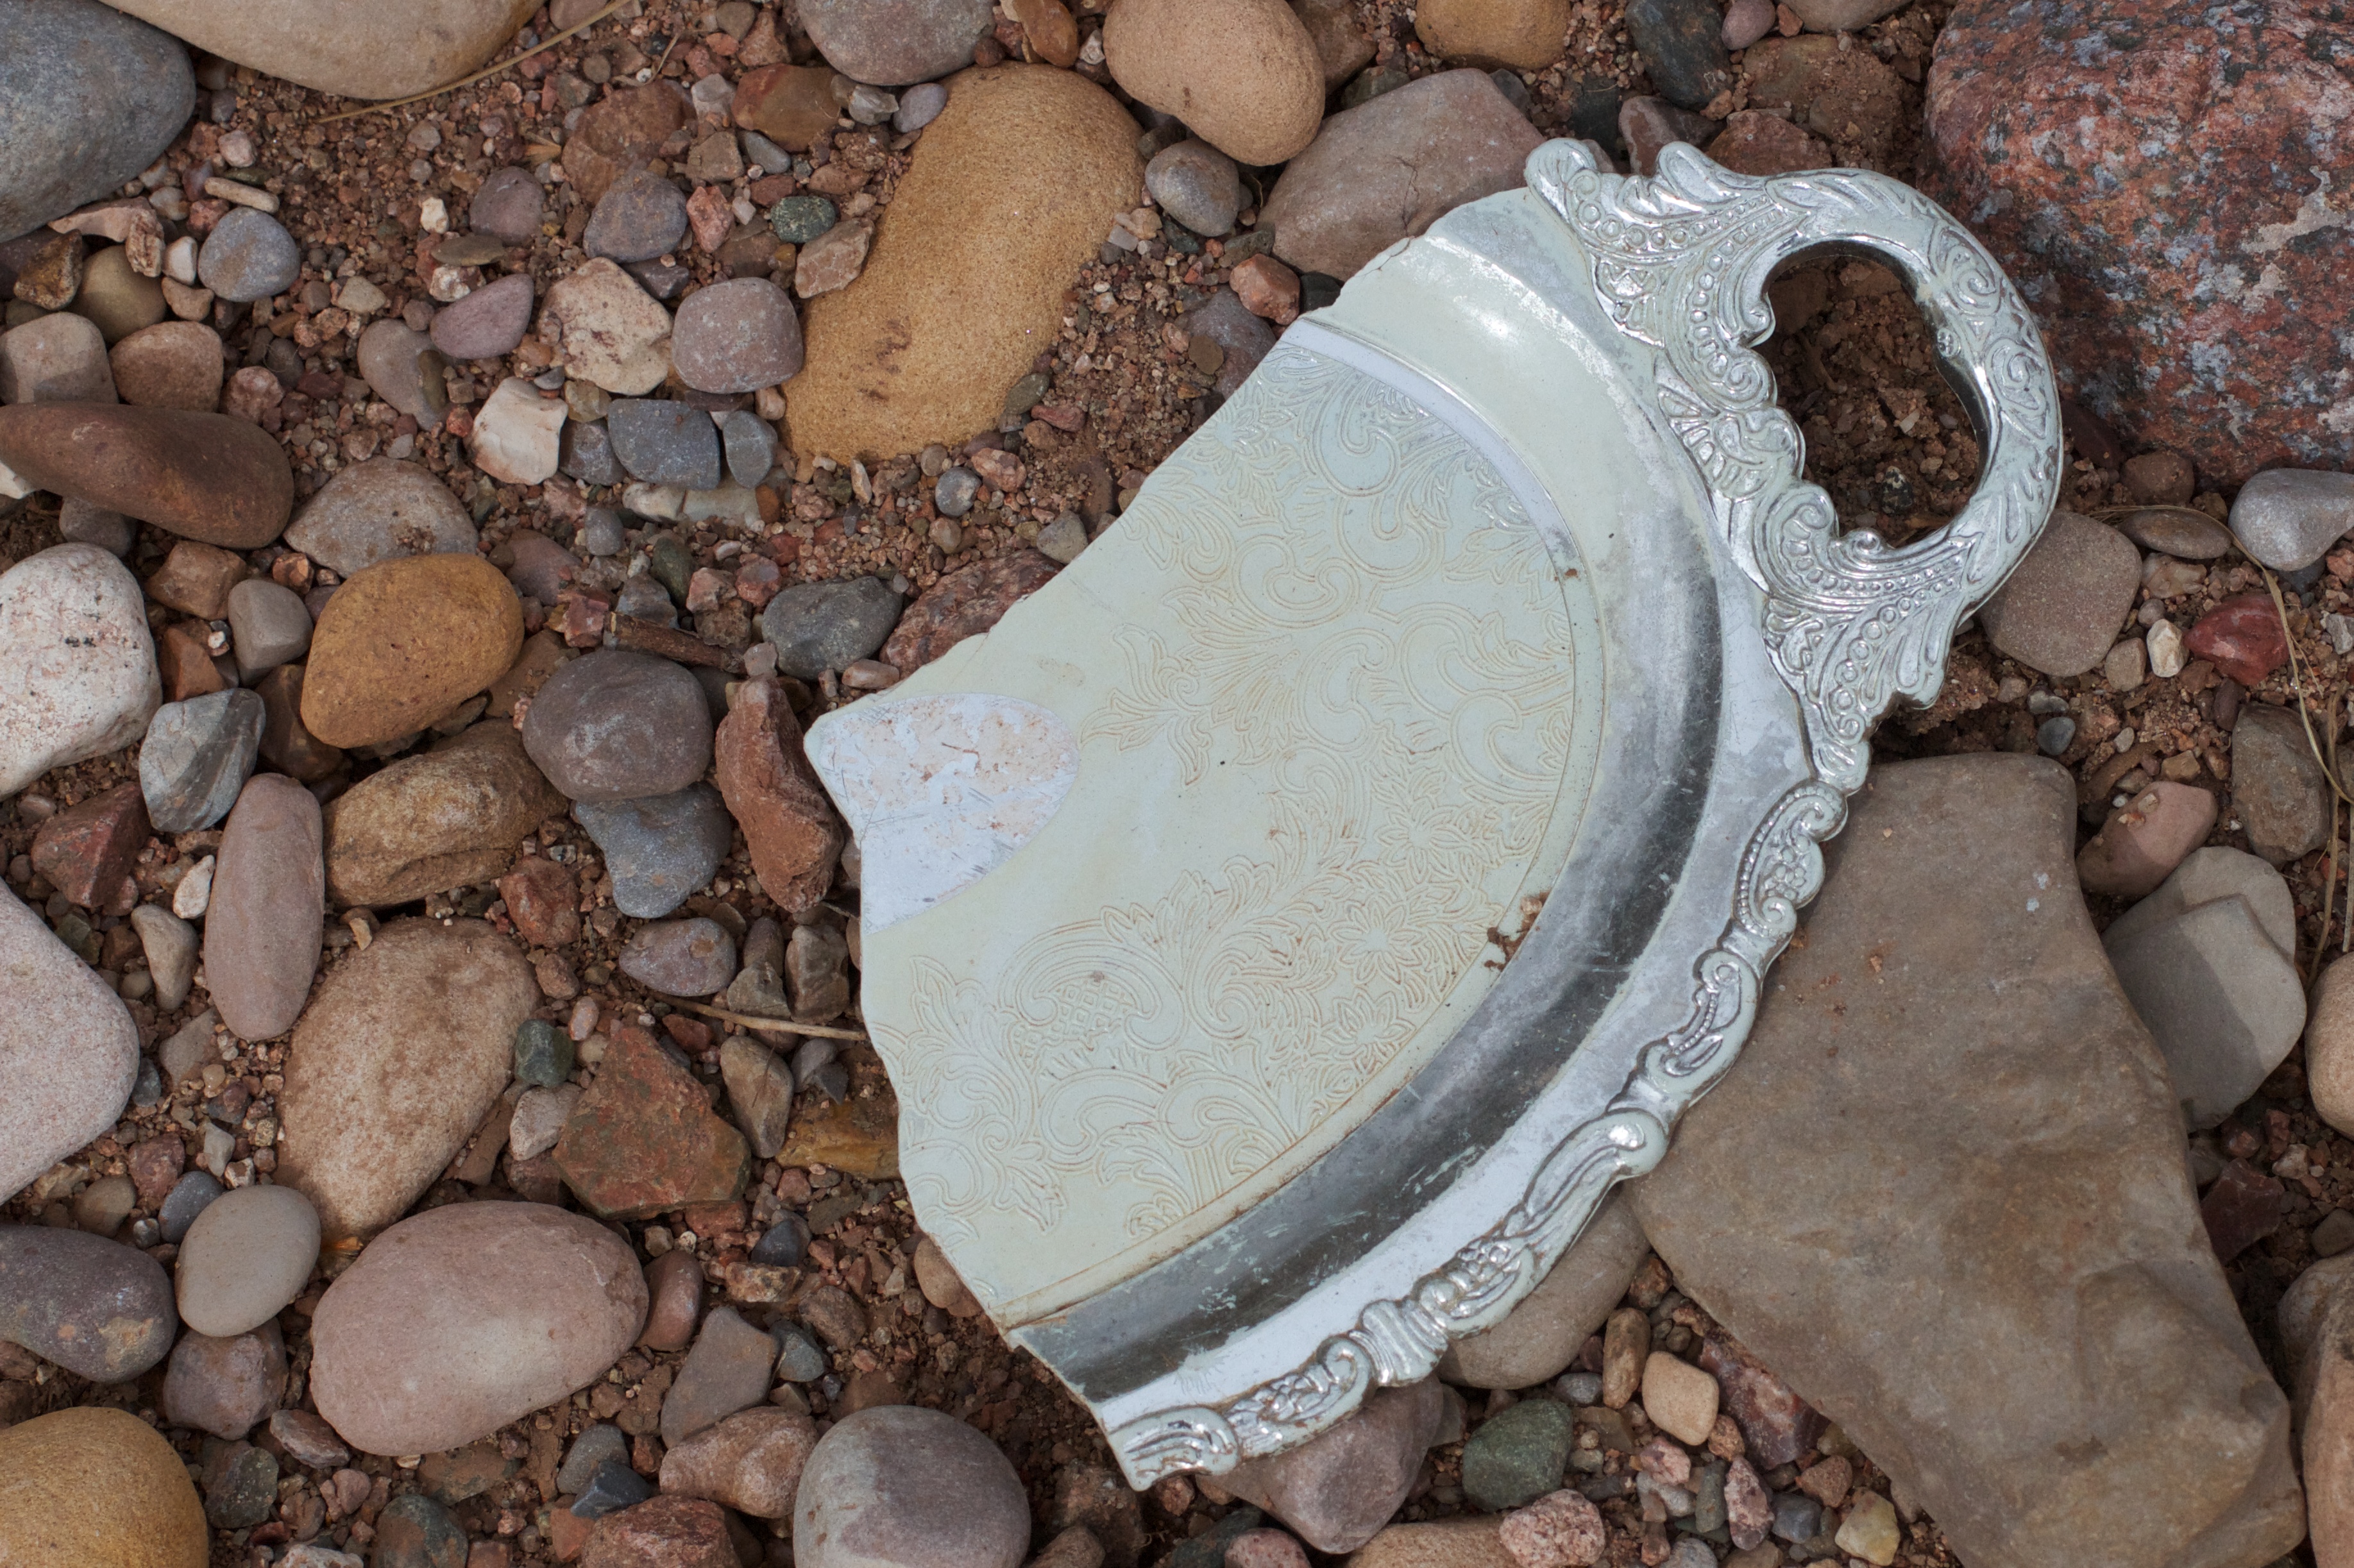
rock, wood, soil, material